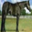
Label: horse